Musée Mécanique

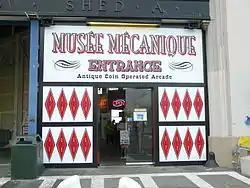
Entrance to the Musée Mécanique at Pier 45, Shed A

The Musée Mécanique ("Mechanical Museum") is a for-profit interactive museum of 20th-century penny arcade games and artifacts, located at Fisherman's Wharf in San Francisco, California. With over 300 mechanical machines, it is one of the world's largest privately owned collections.